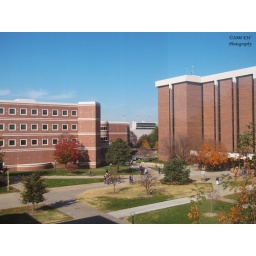
Aerial view of the campus of Wichita State University from a window in Ablah Library. See notes for building names.